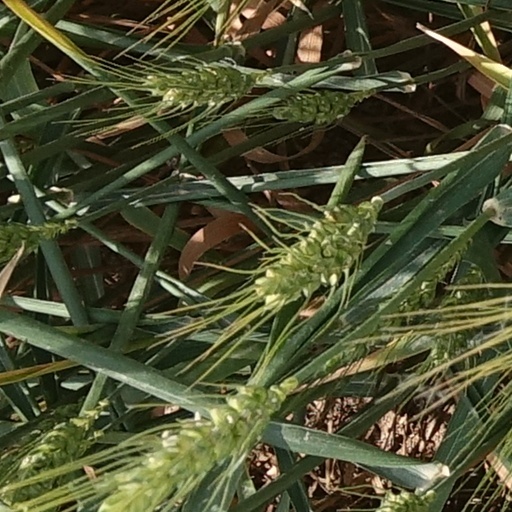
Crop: wheat